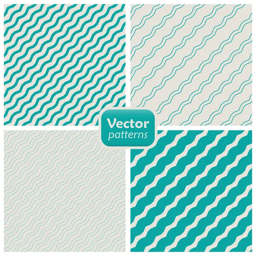
a set of striped patterns .